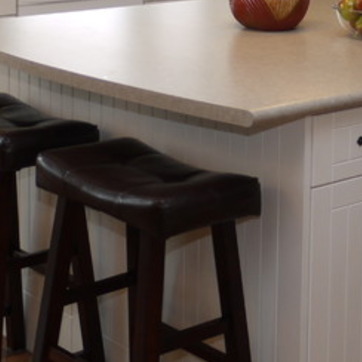
Material: leather